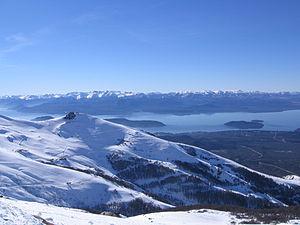
Bariloche, Patagonie (Argentine).
San Carlos de Bariloche généralement appelée Bariloche est une ville de la province de Río Negro, en Argentine située à 1 650 km au sud-ouest de Buenos Aires au pied des Andes en bordure du lac Nahuel Huapi, dans le parc national du même nom, le plus ancien d'Argentine. Elle est le chef-lieu du département de Bariloche. Sa population s'élevait à 108 205 habitants. À vocation essentiellement touristique et scientifique, elle attire des vacanciers de toutes provenances, parmi lesquels une majorité d'Argentins et de Chiliens. La région de Bariloche, surnommée la « Suisse Argentine » par les argentins, est réputée pour ses paysages de lacs et de montagnes, sa station de sports d'hiver édifiée sur les pentes du Cerro Catedral tout proche qui possède l'un des plus anciens et plus étendus domaines skiables d'Amérique de Sud, ainsi que ses cours d'eau riches en truites et saumons.